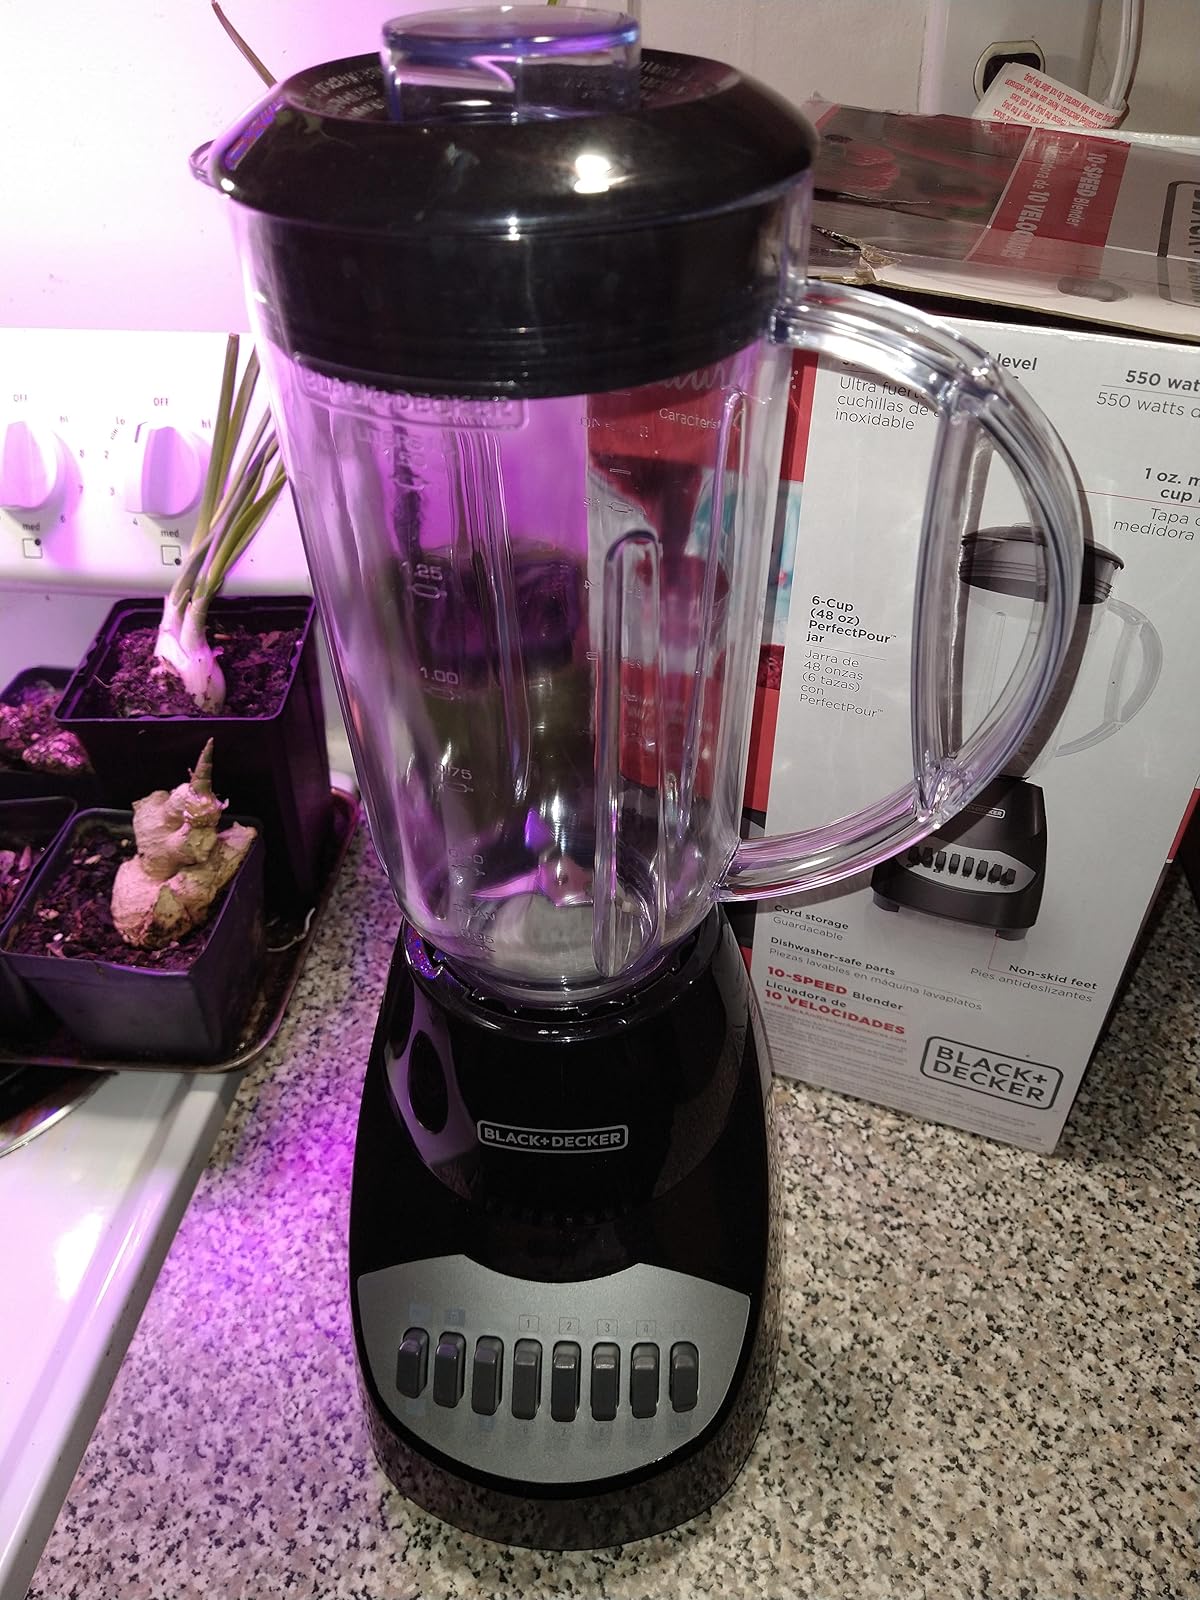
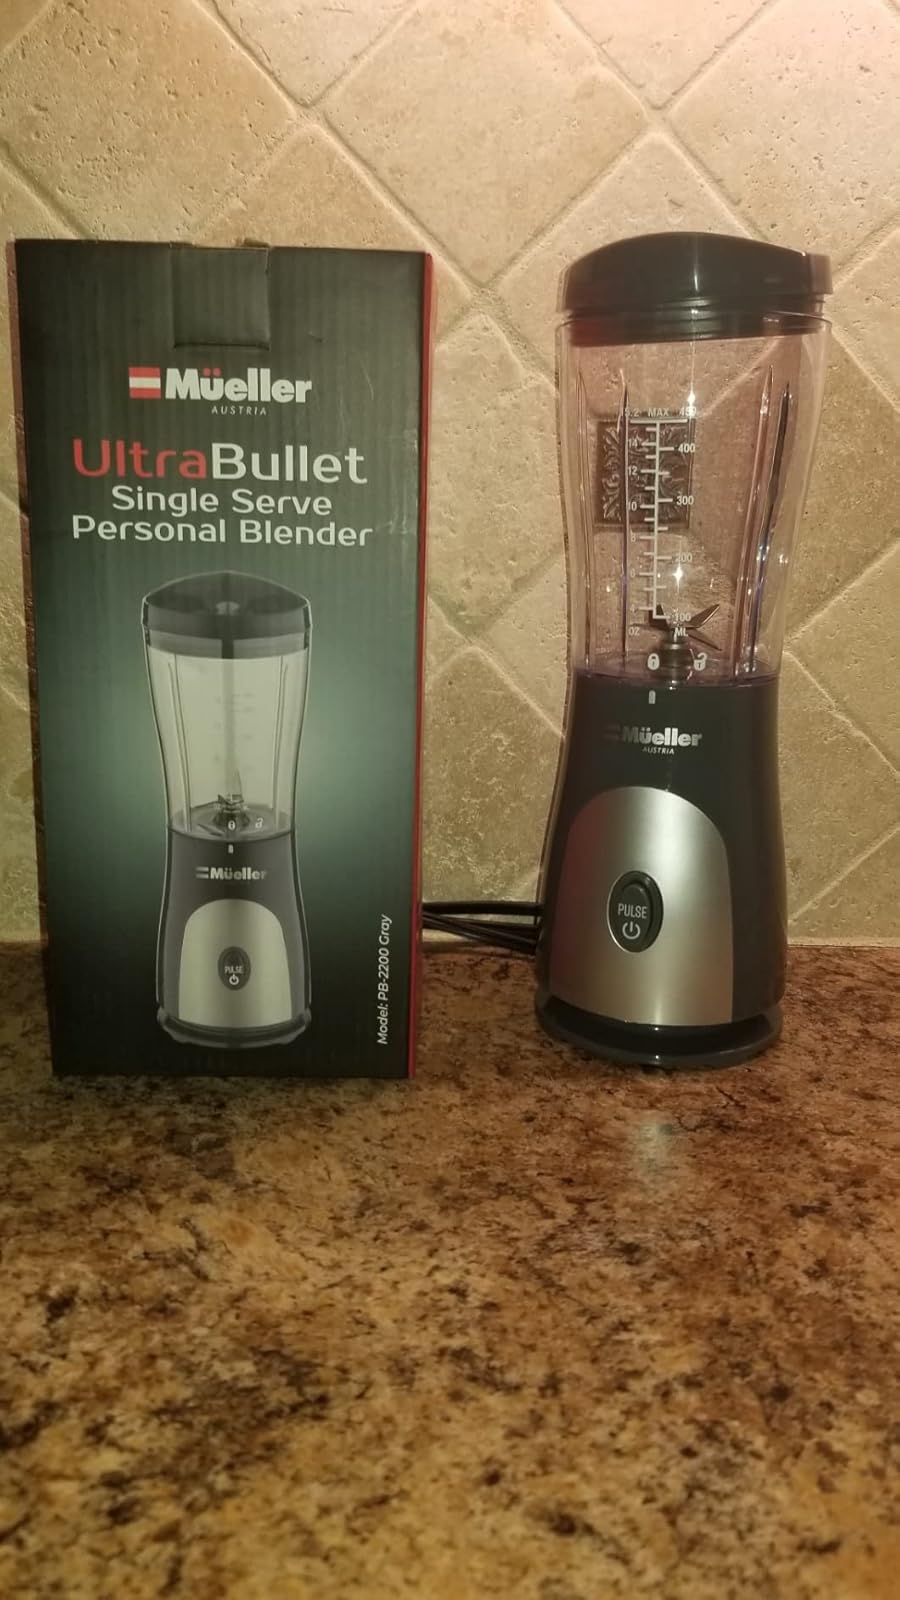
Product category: items_blender
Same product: no